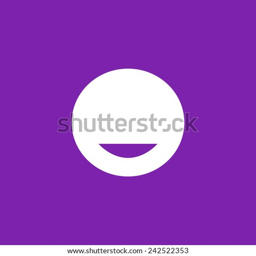
minimal icon of a simple smiley face , smiling